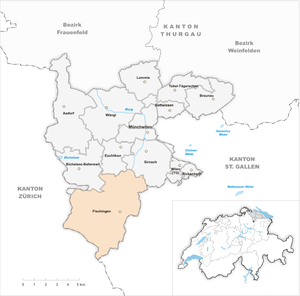
Fischingen est une commune suisse du canton de Thurgovie, réputée pour son abbaye et son église baroque.